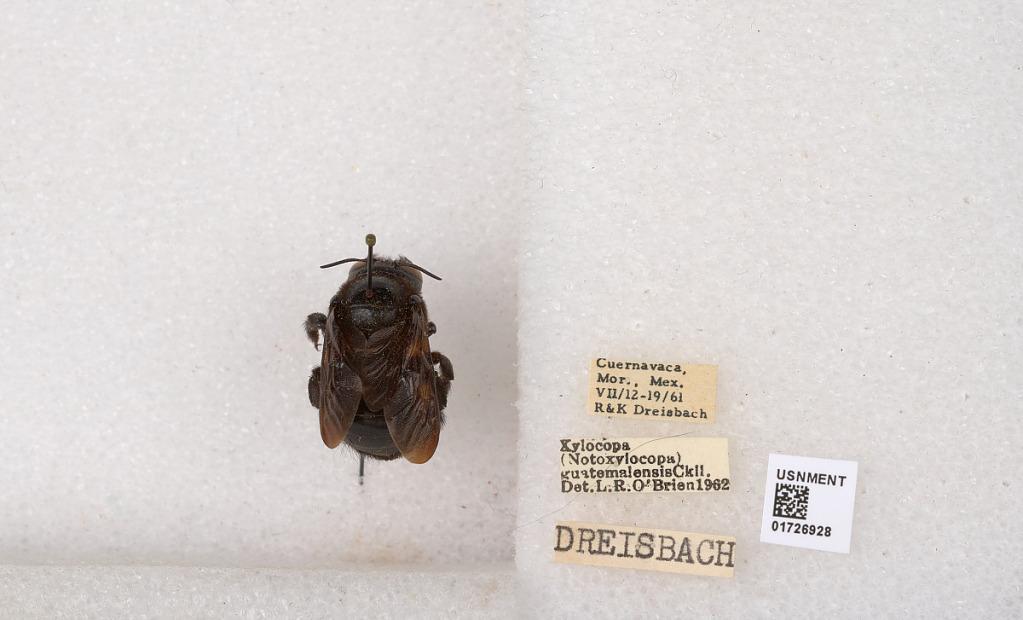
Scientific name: Xylocopa (Notoxylocopa) guatemalensis Cockerell
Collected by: R. Dreisbach & McGough
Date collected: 1961-7-12
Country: Mexico
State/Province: Morelos
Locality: Cuernavaca
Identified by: O'Brien, L. R.